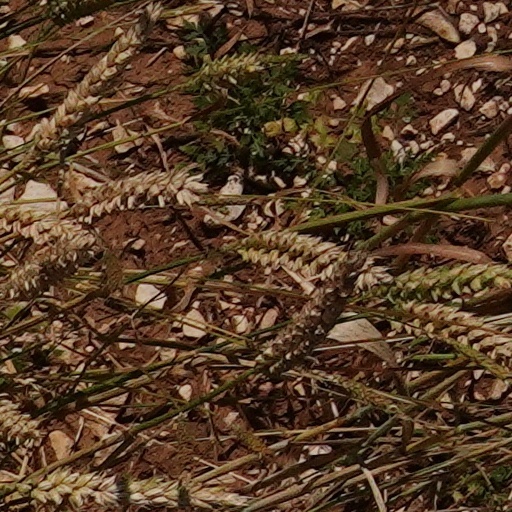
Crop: wheat